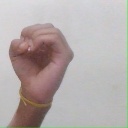
अक्षर: ऊ